Holly Ross

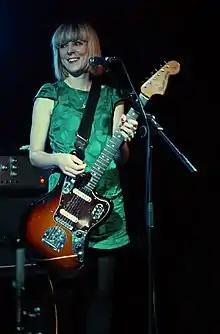
Holly Ross with The Lovely Eggs at the Night and Day Cafe, Manchester, 2011.

Holly Ross is a musician from Lancaster, England best known as guitarist and lead vocalist of bands Angelica (1994-2003) and The Lovely Eggs (2006–present). Her singing has been described as "soft as butter Lancastrian tones."